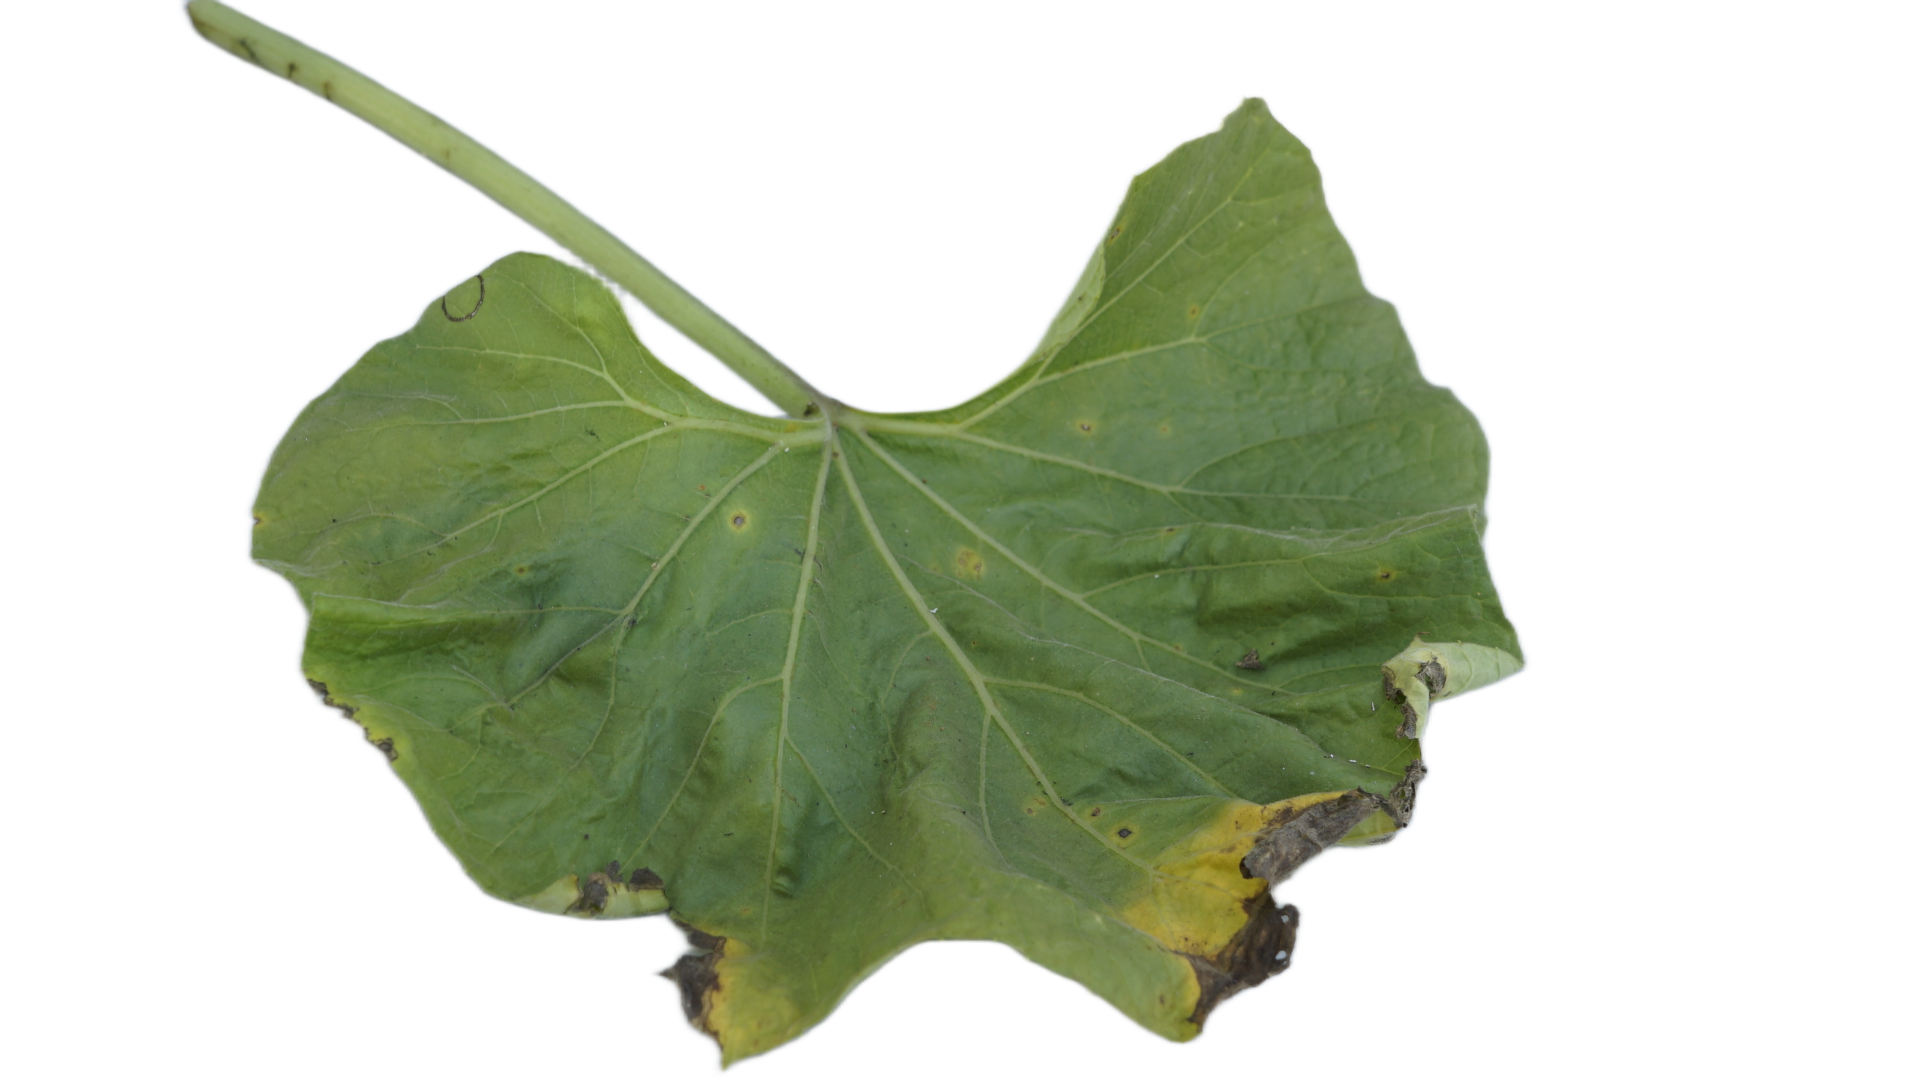
Crop: Bottle Gourd
Label: Downy_Mildew